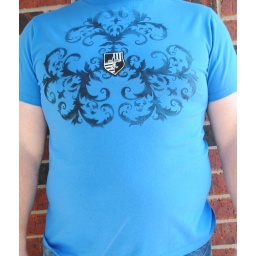
The Blue Shield T-shirt has aged victorian filigree around black and white shield.